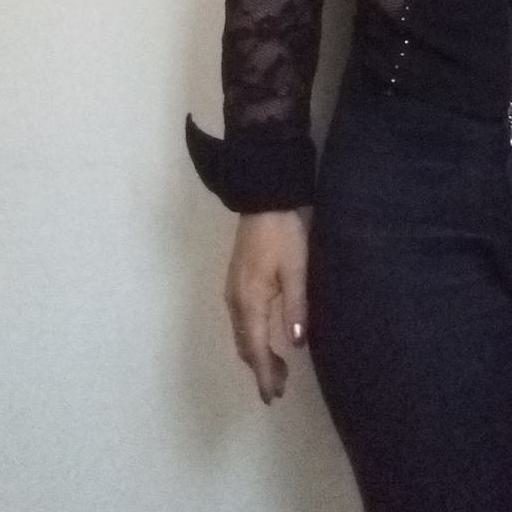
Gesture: no_gesture